2007 Malaysian Grand Prix

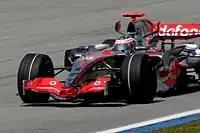
Fernando Alonso won the race; his first victory for McLaren.

In contrast to the rain-affected practice and qualifying sessions, the track was dry for the duration of the race. All of the drivers except Jenson Button, Jarno Trulli and the two Red Bull drivers started on the softer option tyre. The first lap was eventful: Alonso started better than polesitter Massa and was able to take the inside line into turn one and gain the lead. Hamilton passed Räikkönen for third into the first corner, then drove round the outside of Massa into turn two to take second place. Meanwhile, the suspension on Adrian Sutil's Spyker failed at turn four, causing it to collide with Button's Honda and retire from the race. Button continued after making an early pitstop to repair the damage. Liuzzi and Sato also collided at turn four, causing Liuzzi to pit for a new front wing. After the race the drivers blamed each other for the incident.